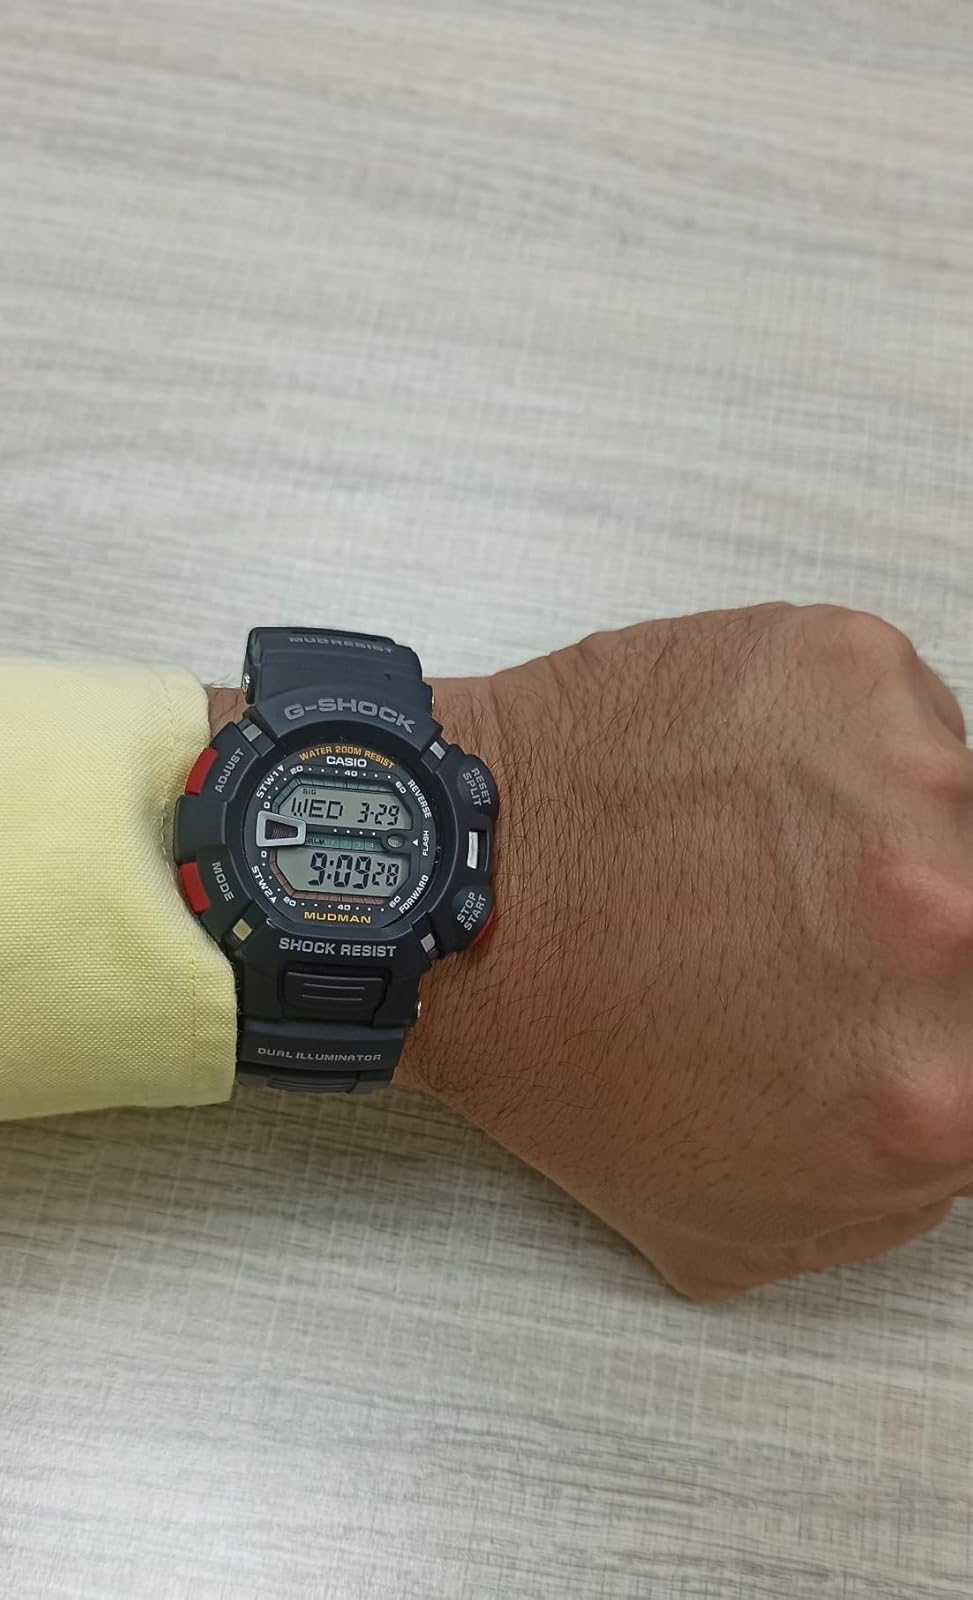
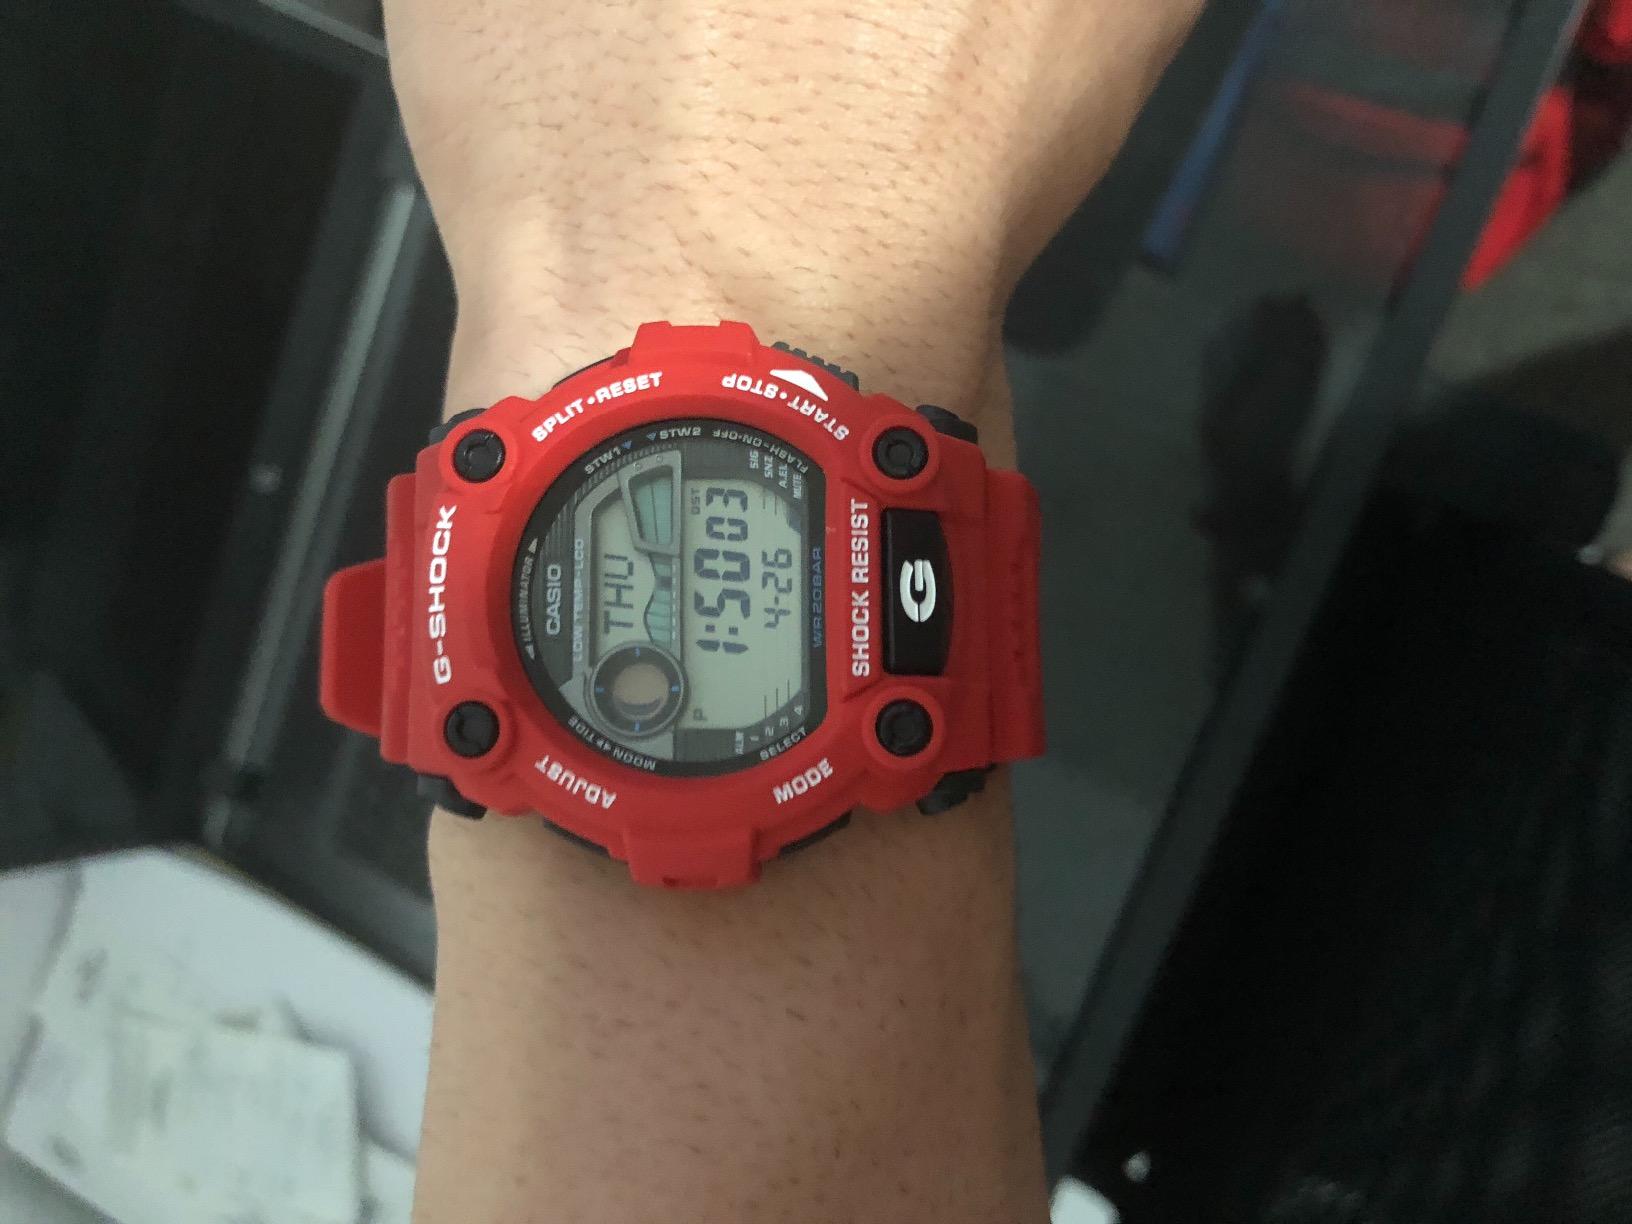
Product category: accessories_watch
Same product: no